William Gunn (writer)

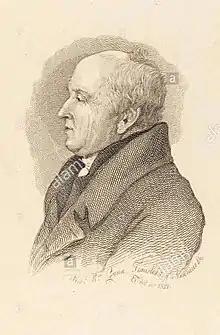
Portrait of William Gunn (1750–1841), English clergyman and writer.

Gunn was born on 7 April 1750 in Guildford, Surrey, the son of Alexander Gunn of Irstead, Norfolk. He attended Fletcher's private school at Kingston-upon-Thames for six years. In 1784 he entered Gonville and Caius College, Cambridge, as a sizar. He took holy orders, in 1784 became rector of Sloley, Norfolk, and in 1786 obtained the consolidated livings of Barton Turf and Irstead. The latter he resigned in 1829 in favour of John Gunn, on receiving the vicarage of Gorleston, Suffolk.